774th Expeditionary Airlift Squadron

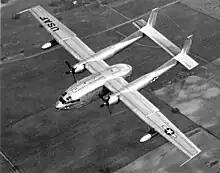
C-119 as flown by the squadron

The squadron was redesignated the 774th Troop Carrier Squadron, Medium and activated at Memphis Municipal Airport, Tennessee on 16 January 1953. At Memphis, it absorbed the mission, personnel and Fairchild C-119 Flying Boxcars of the 347th Troop Carrier Squadron, a reserve unit that had been mobilized for the Korean War and was being returned to the reserves. In August, the squadron departed the civilian airfield at Memphis for the newly reopened Ardmore Air Force Base, Oklahoma.